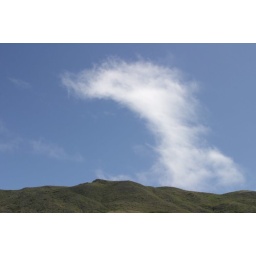
Wispy clouds over hills near the lighthouse hill along the Pacific Coast highway (south of Monterey)